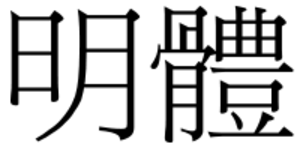
En typographie, une police d’écriture, ou police de caractères, est un ensemble de glyphes, c’est-à-dire de représentations visuelles de caractères d’une même famille, qui regroupe tous les corps et graisses d’une même famille, dont le style est coordonné, afin de former un alphabet, ou la représentation de l’ensemble des caractères d’un langage, complet et cohérent.